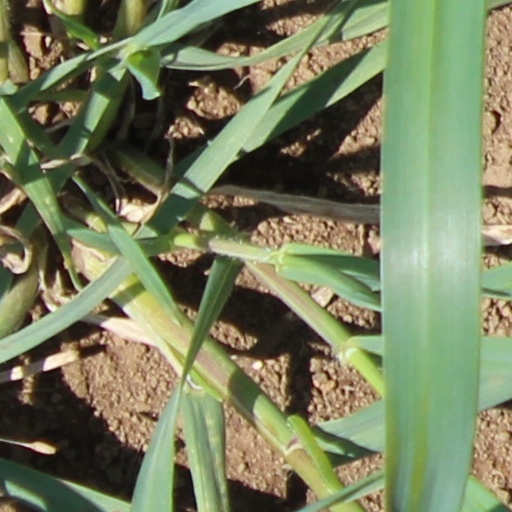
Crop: wheat